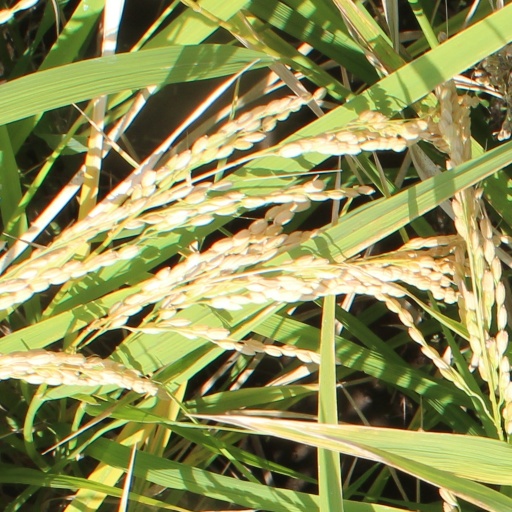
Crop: rice